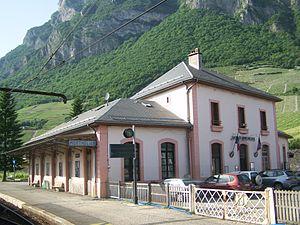
Façade, quais et voies de la gare de Montmélian en Savoie.
La gare de Montmélian est une gare ferroviaire française des lignes de Culoz à Modane et de Grenoble à Montmélian. Elle est située sur le territoire de la commune de Montmélian, dans le département de la Savoie, en région Auvergne-Rhône-Alpes.